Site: saxony
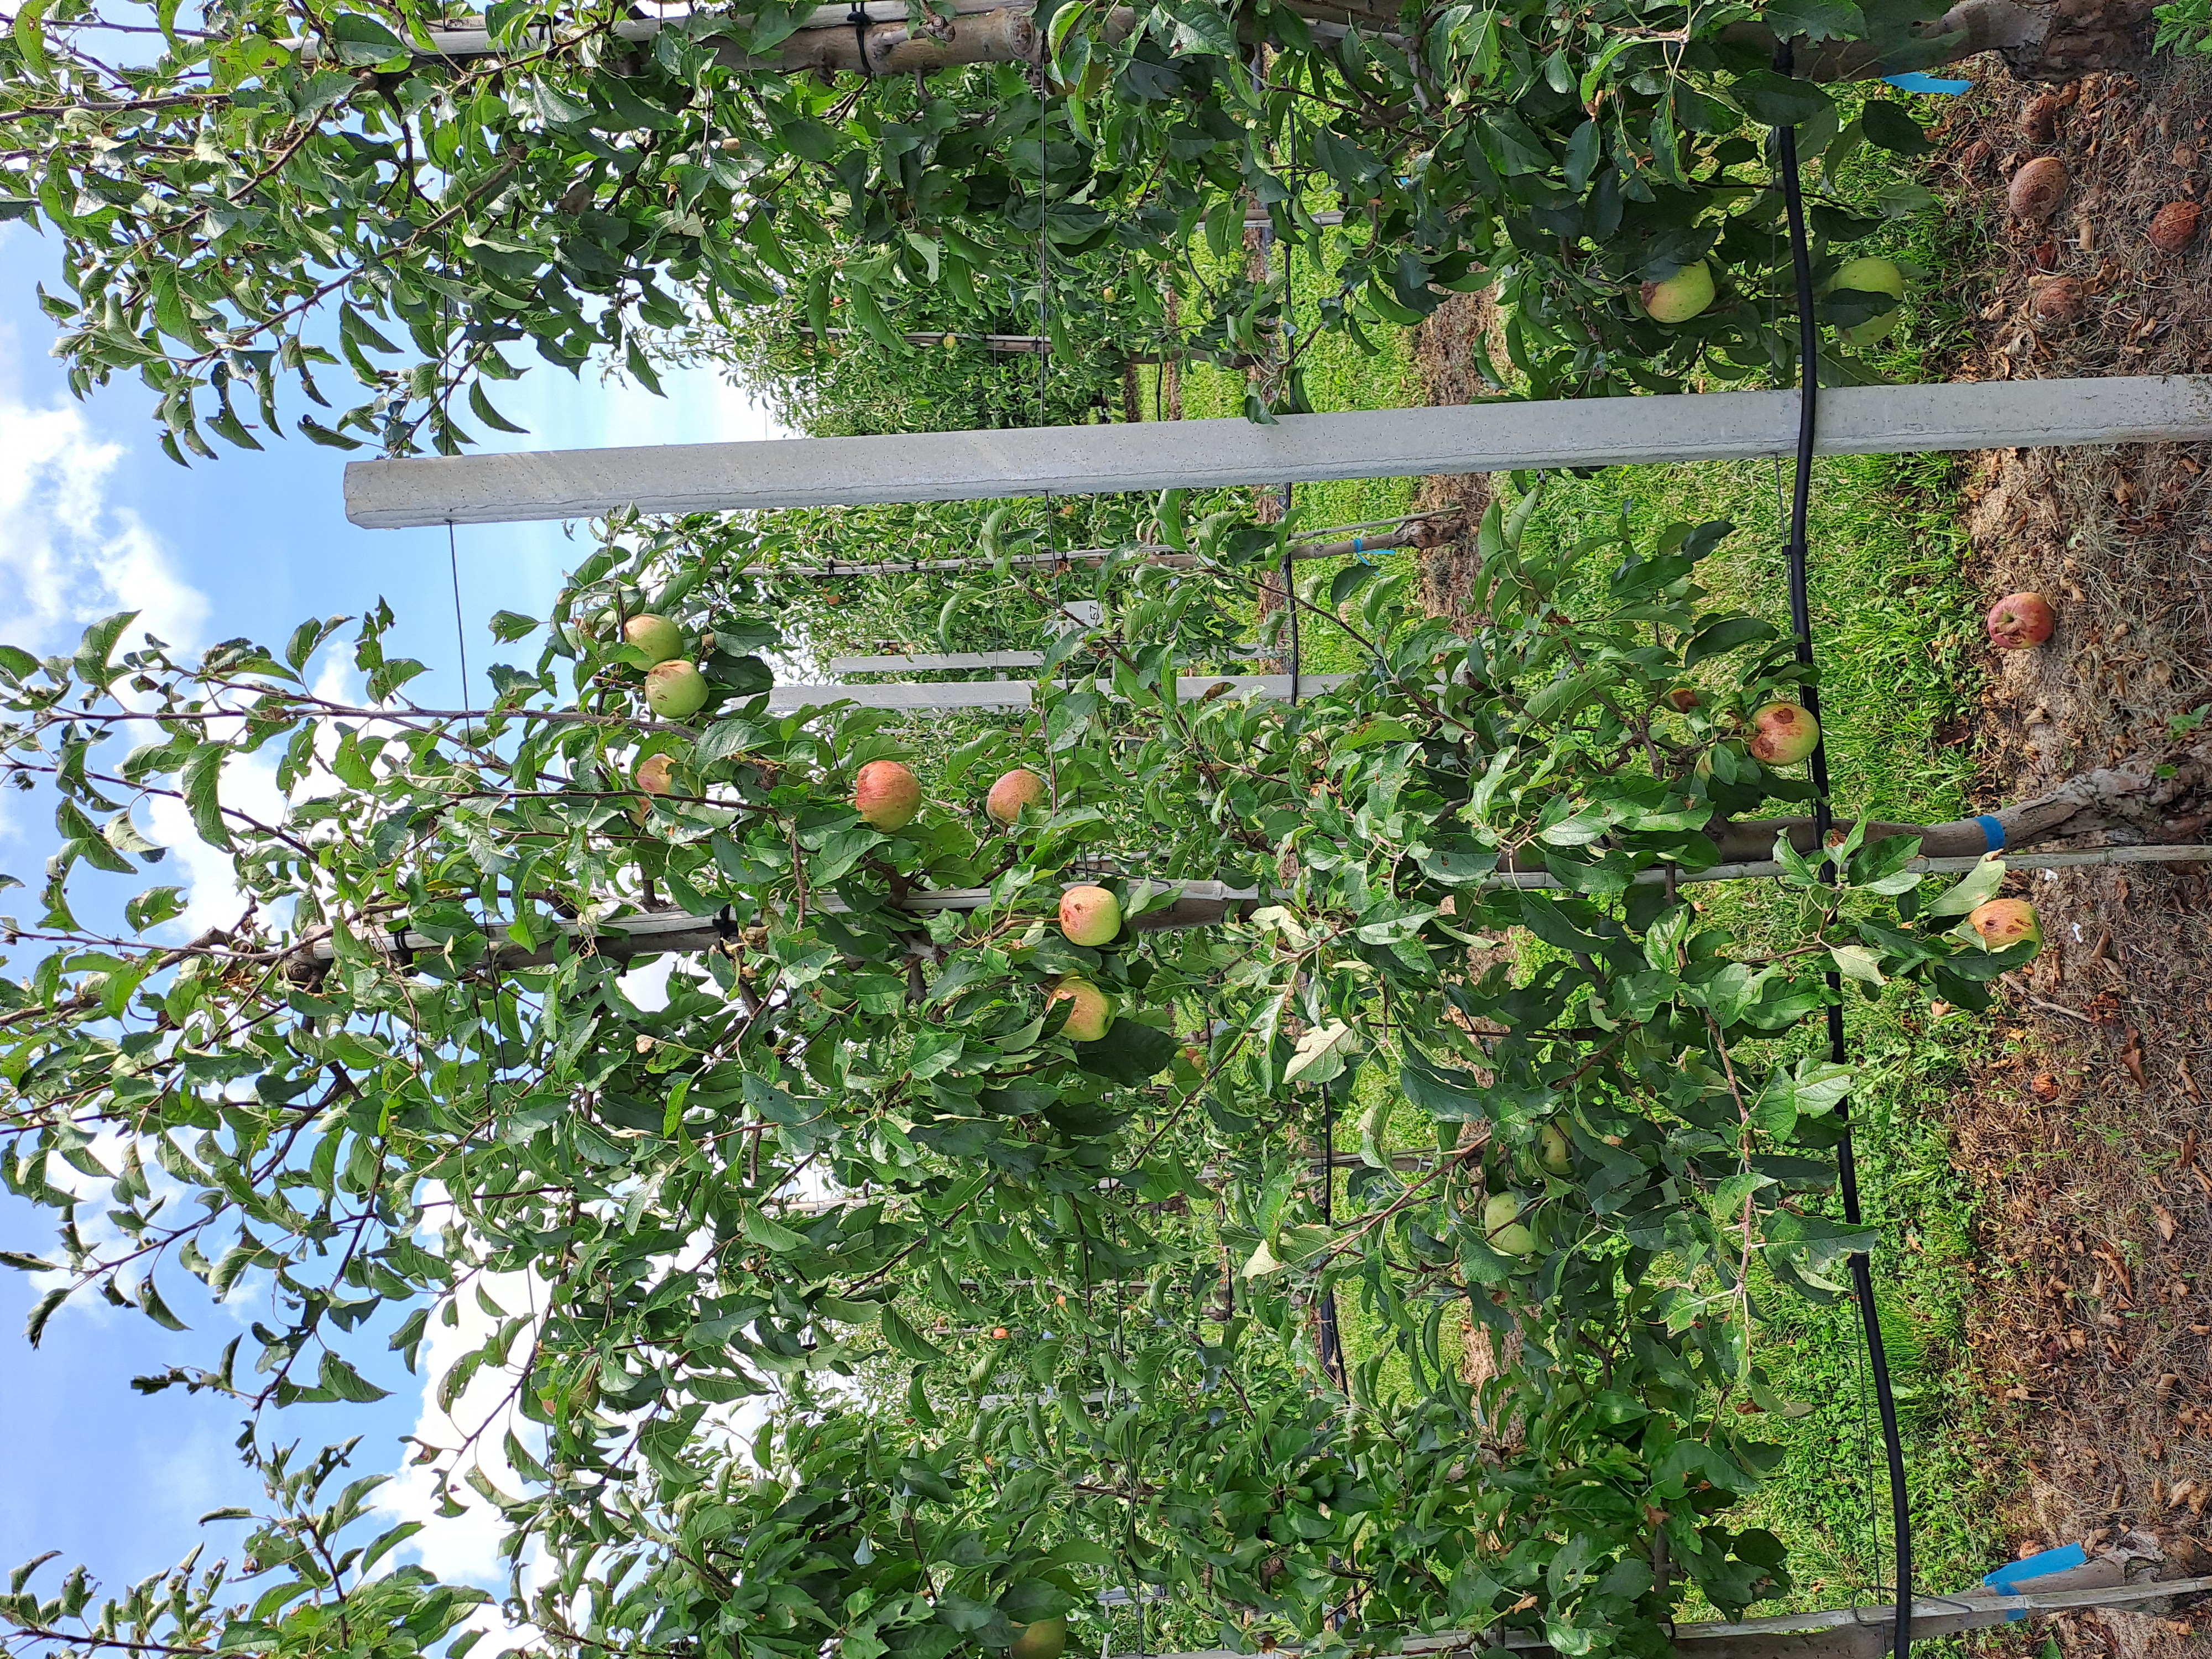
Growth stage (BBCH 85): Maturity of fruit and seed